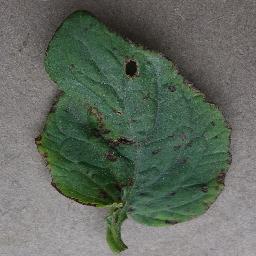
Label: Tomato___Bacterial_spot